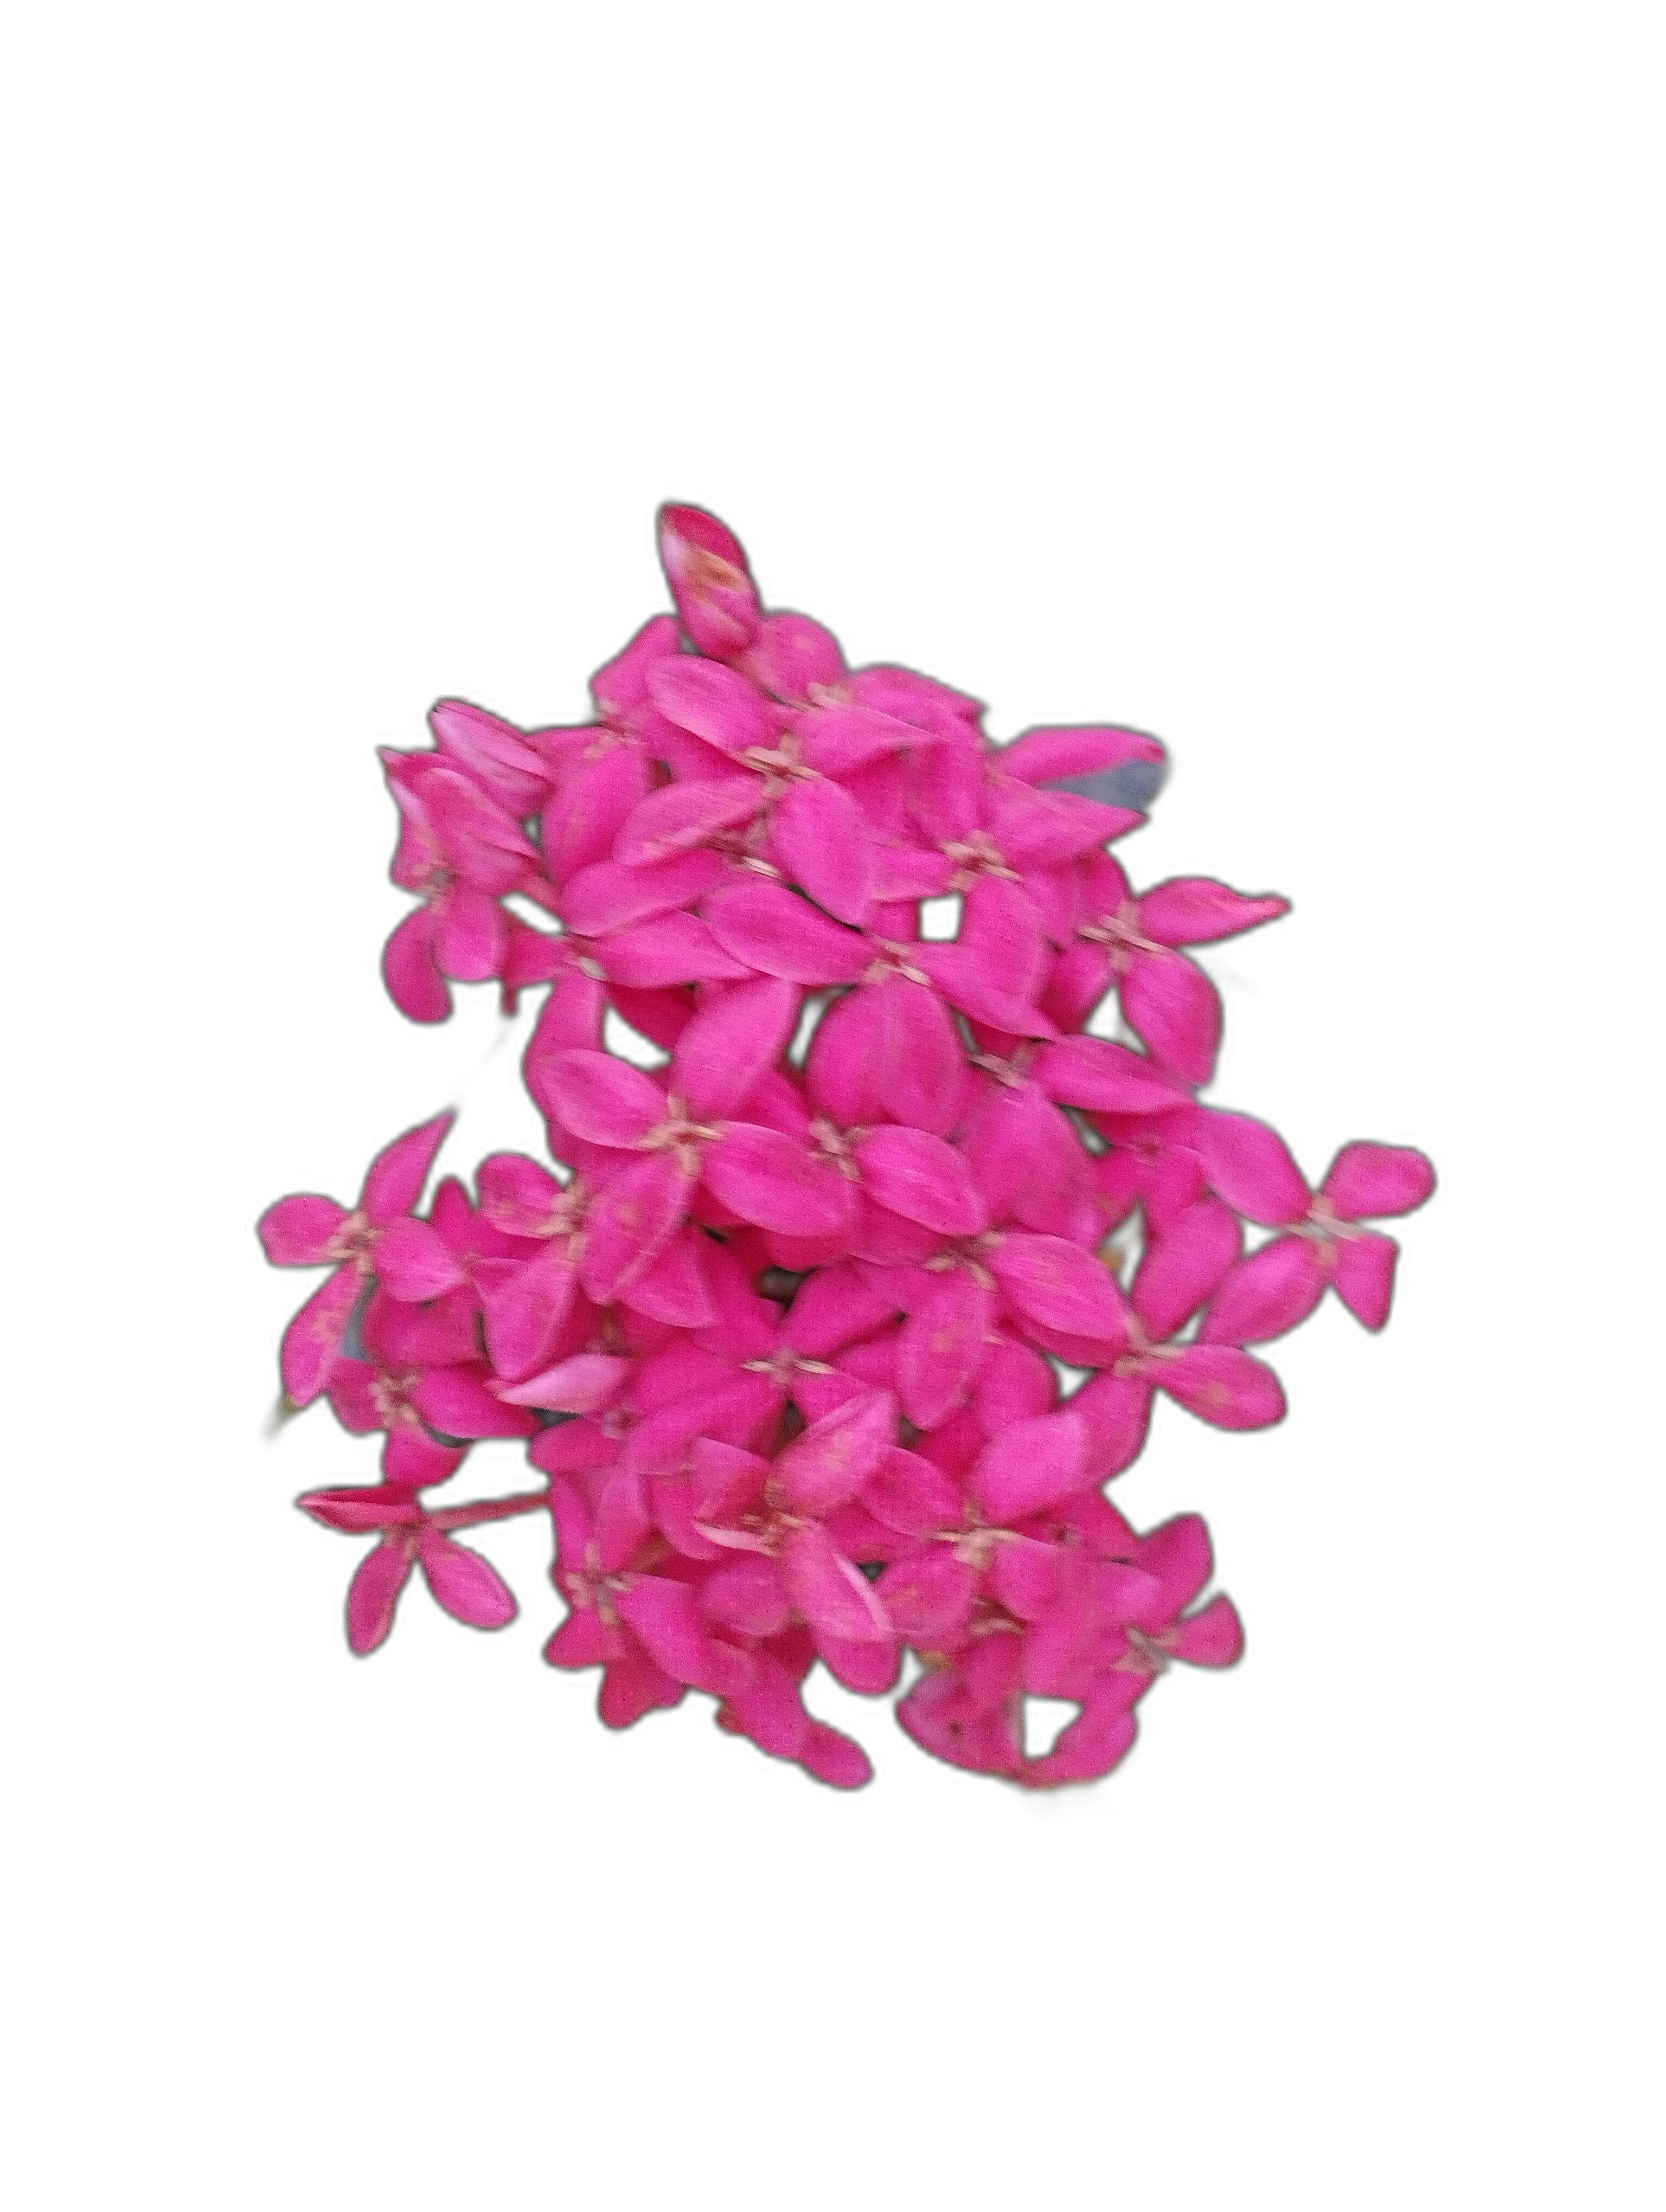
Label: Jungle geranium